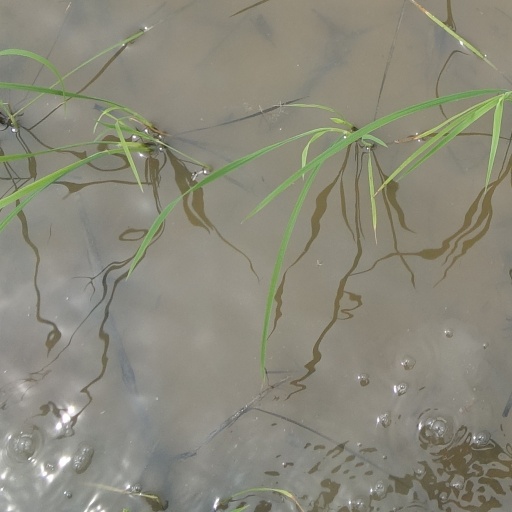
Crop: rice